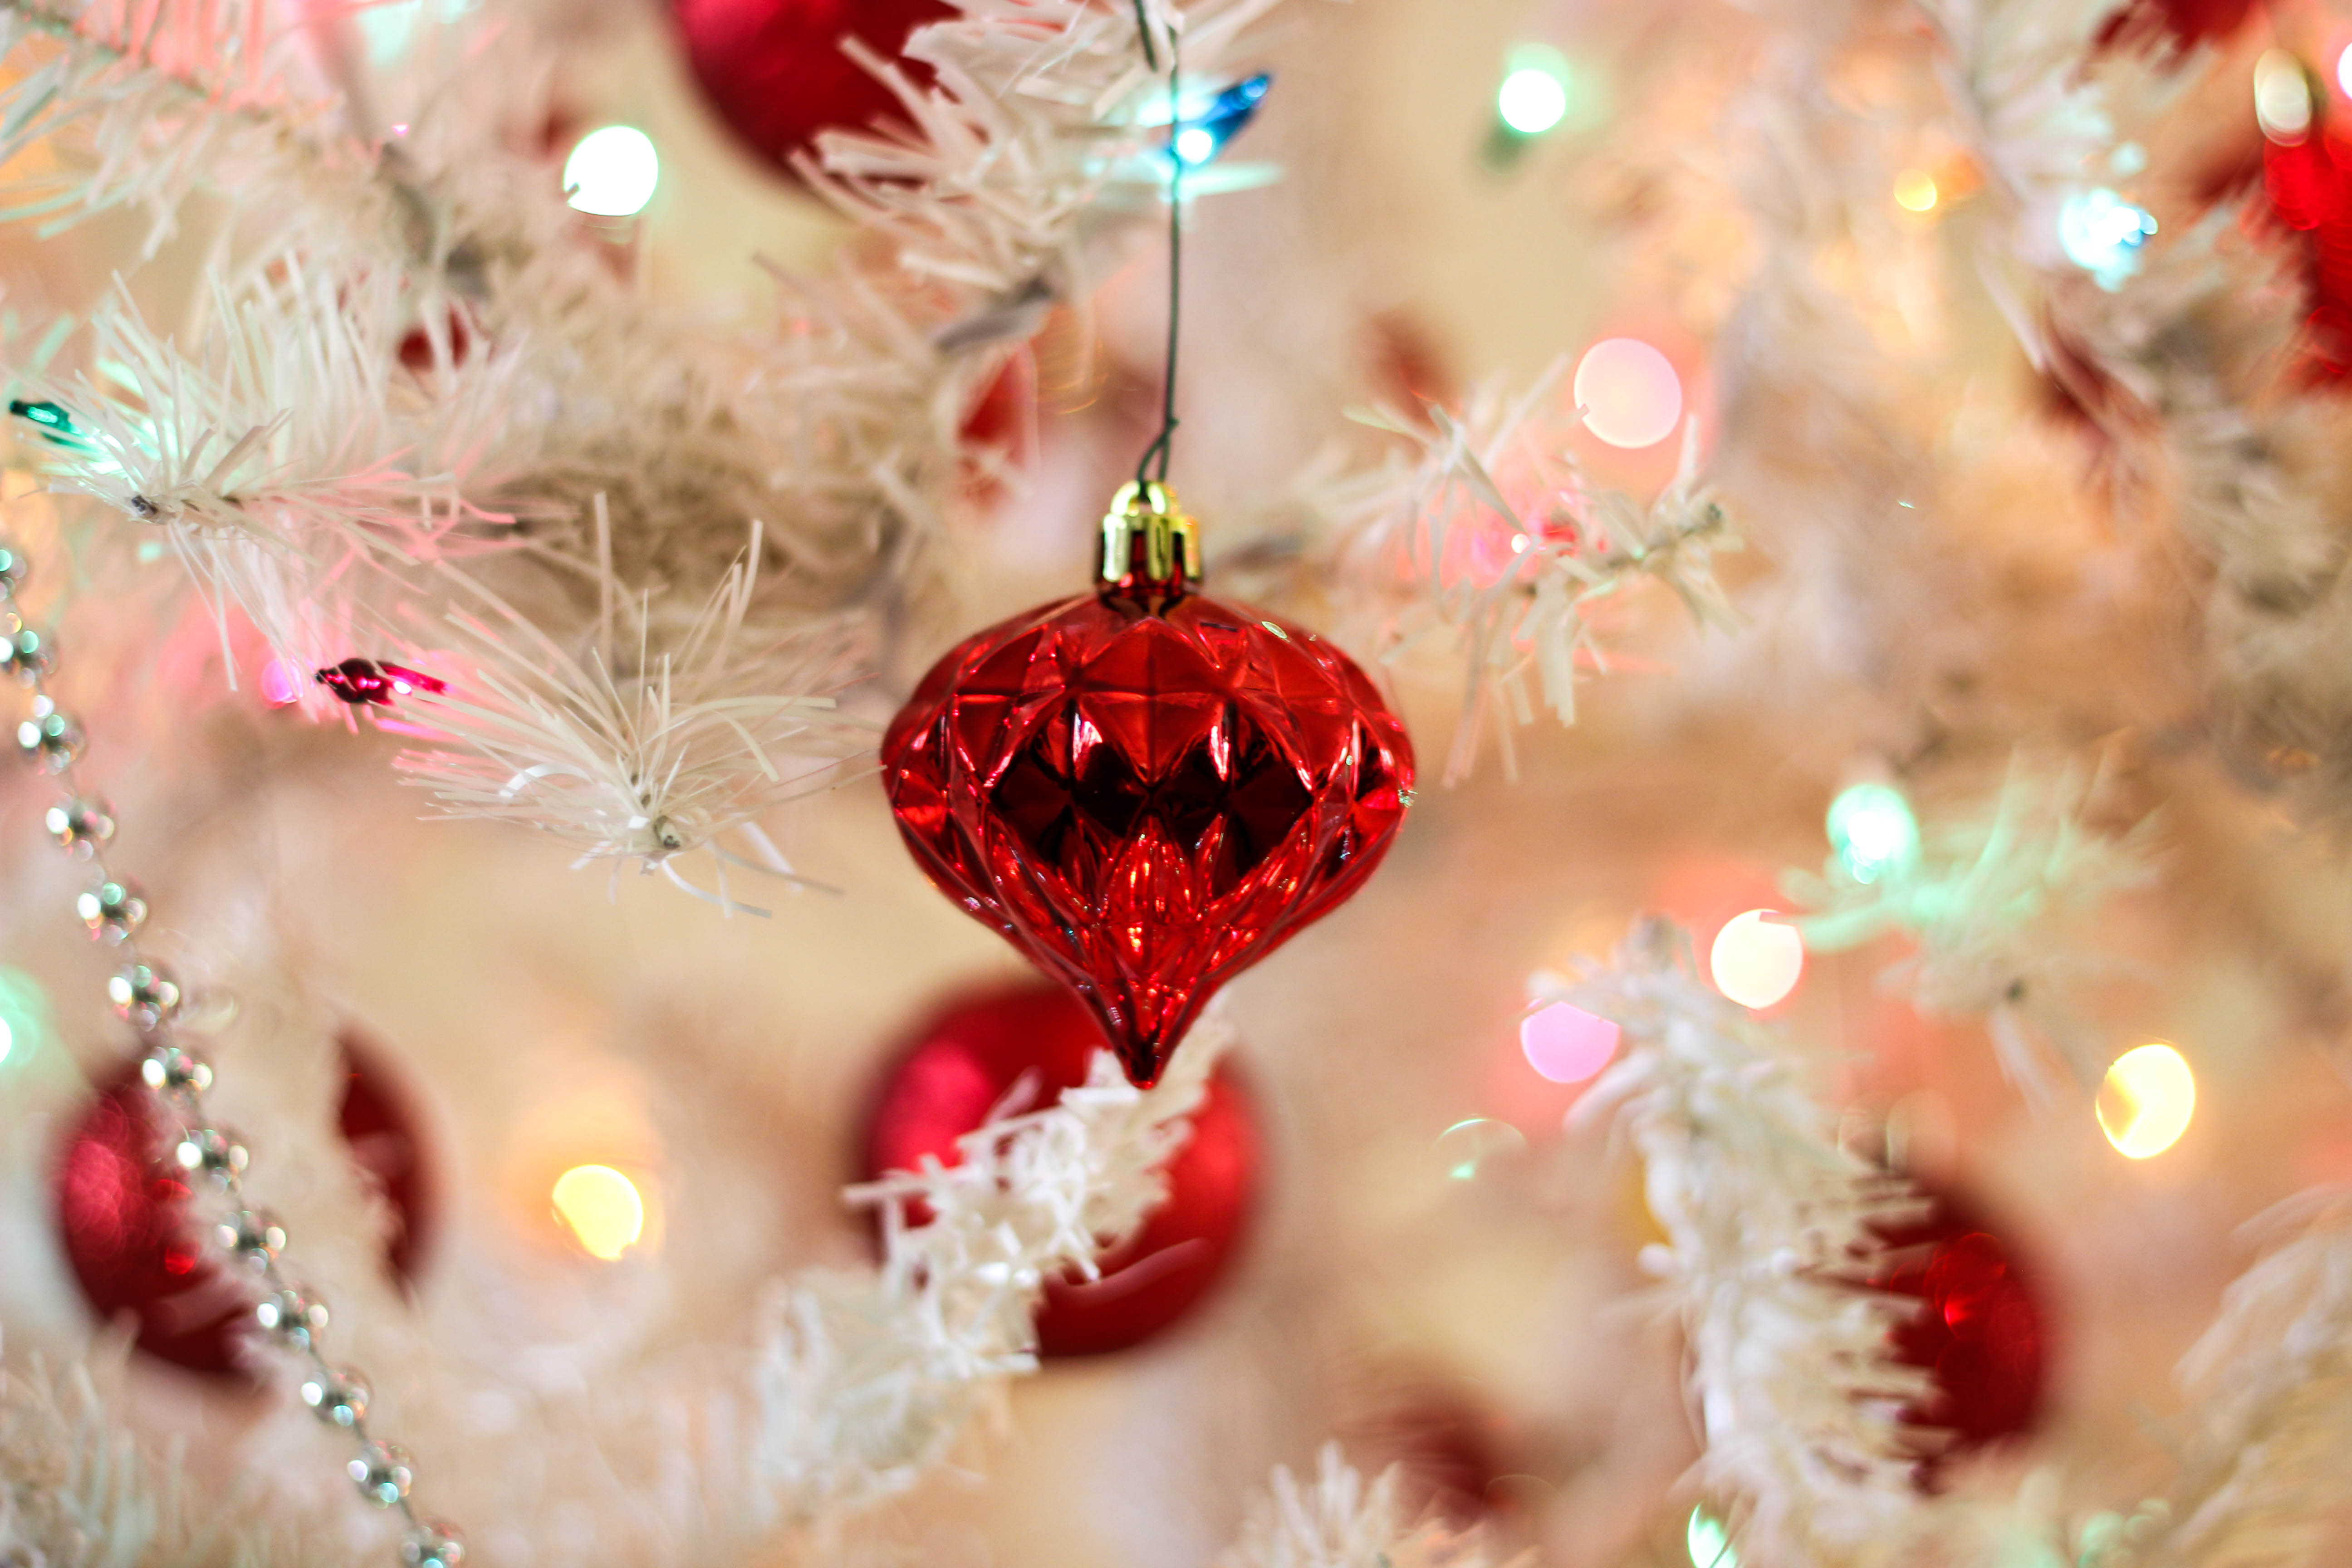
branch, flower, petal, decoration, red, holiday, pink, christmas, christmas tree, close up, christmas decoration, bright, event, sweetness, macro photography, christmas lights